Burghfield

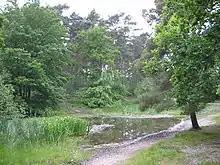
'The Newt Pond' off Goring Lane, Burghfield Common and Wokefield Common borders

Theale airfield, a military airfield opened in 1941 and closed in 1948. The airfield consisted of grass landing areas of about , and was bounded to the north by the Kennet and Avon Canal. It was provided with Blister aircraft hangars and a Type T1 aircraft hangar. Accommodation for airforce personnel was still under construction when the airfield was already in use, and personnel were housed temporarily at the nearby requisitioned Sulhamstead House. Initially the unofficial role of the airfield had been as a relief landing ground for Woodley Airfield (under the name of Sheffield Farm), but when it was officially opened it was renamed as Theale. It was primarily used for training by the no.26 Elementary Flying Training School, and later in 1944 by the no.128 Gliding School. After the war flying ceased and the airfield was used by the Air Cadets until its closure in 1948. Subsequently, the site was bought for gravel extraction and now most of the site has been quarried away by gravel pits. Now only two small areas of the airfield remain, the north-west corner, on which stands a wooden house, and to the southwest where part of the main technical site still stands. This includes a Nissen hut, two other huts, and the 'Tl' hangar, which is used to accommodate vehicles used on the adjacent residual gravel workings.